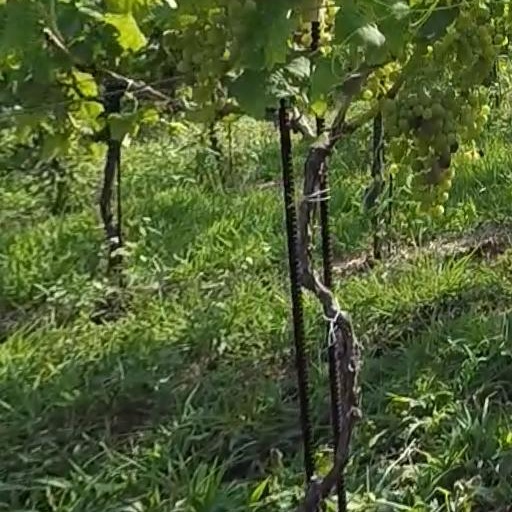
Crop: grape